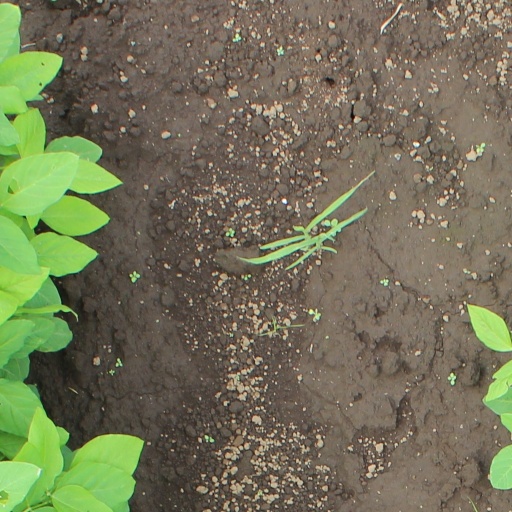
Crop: soybean